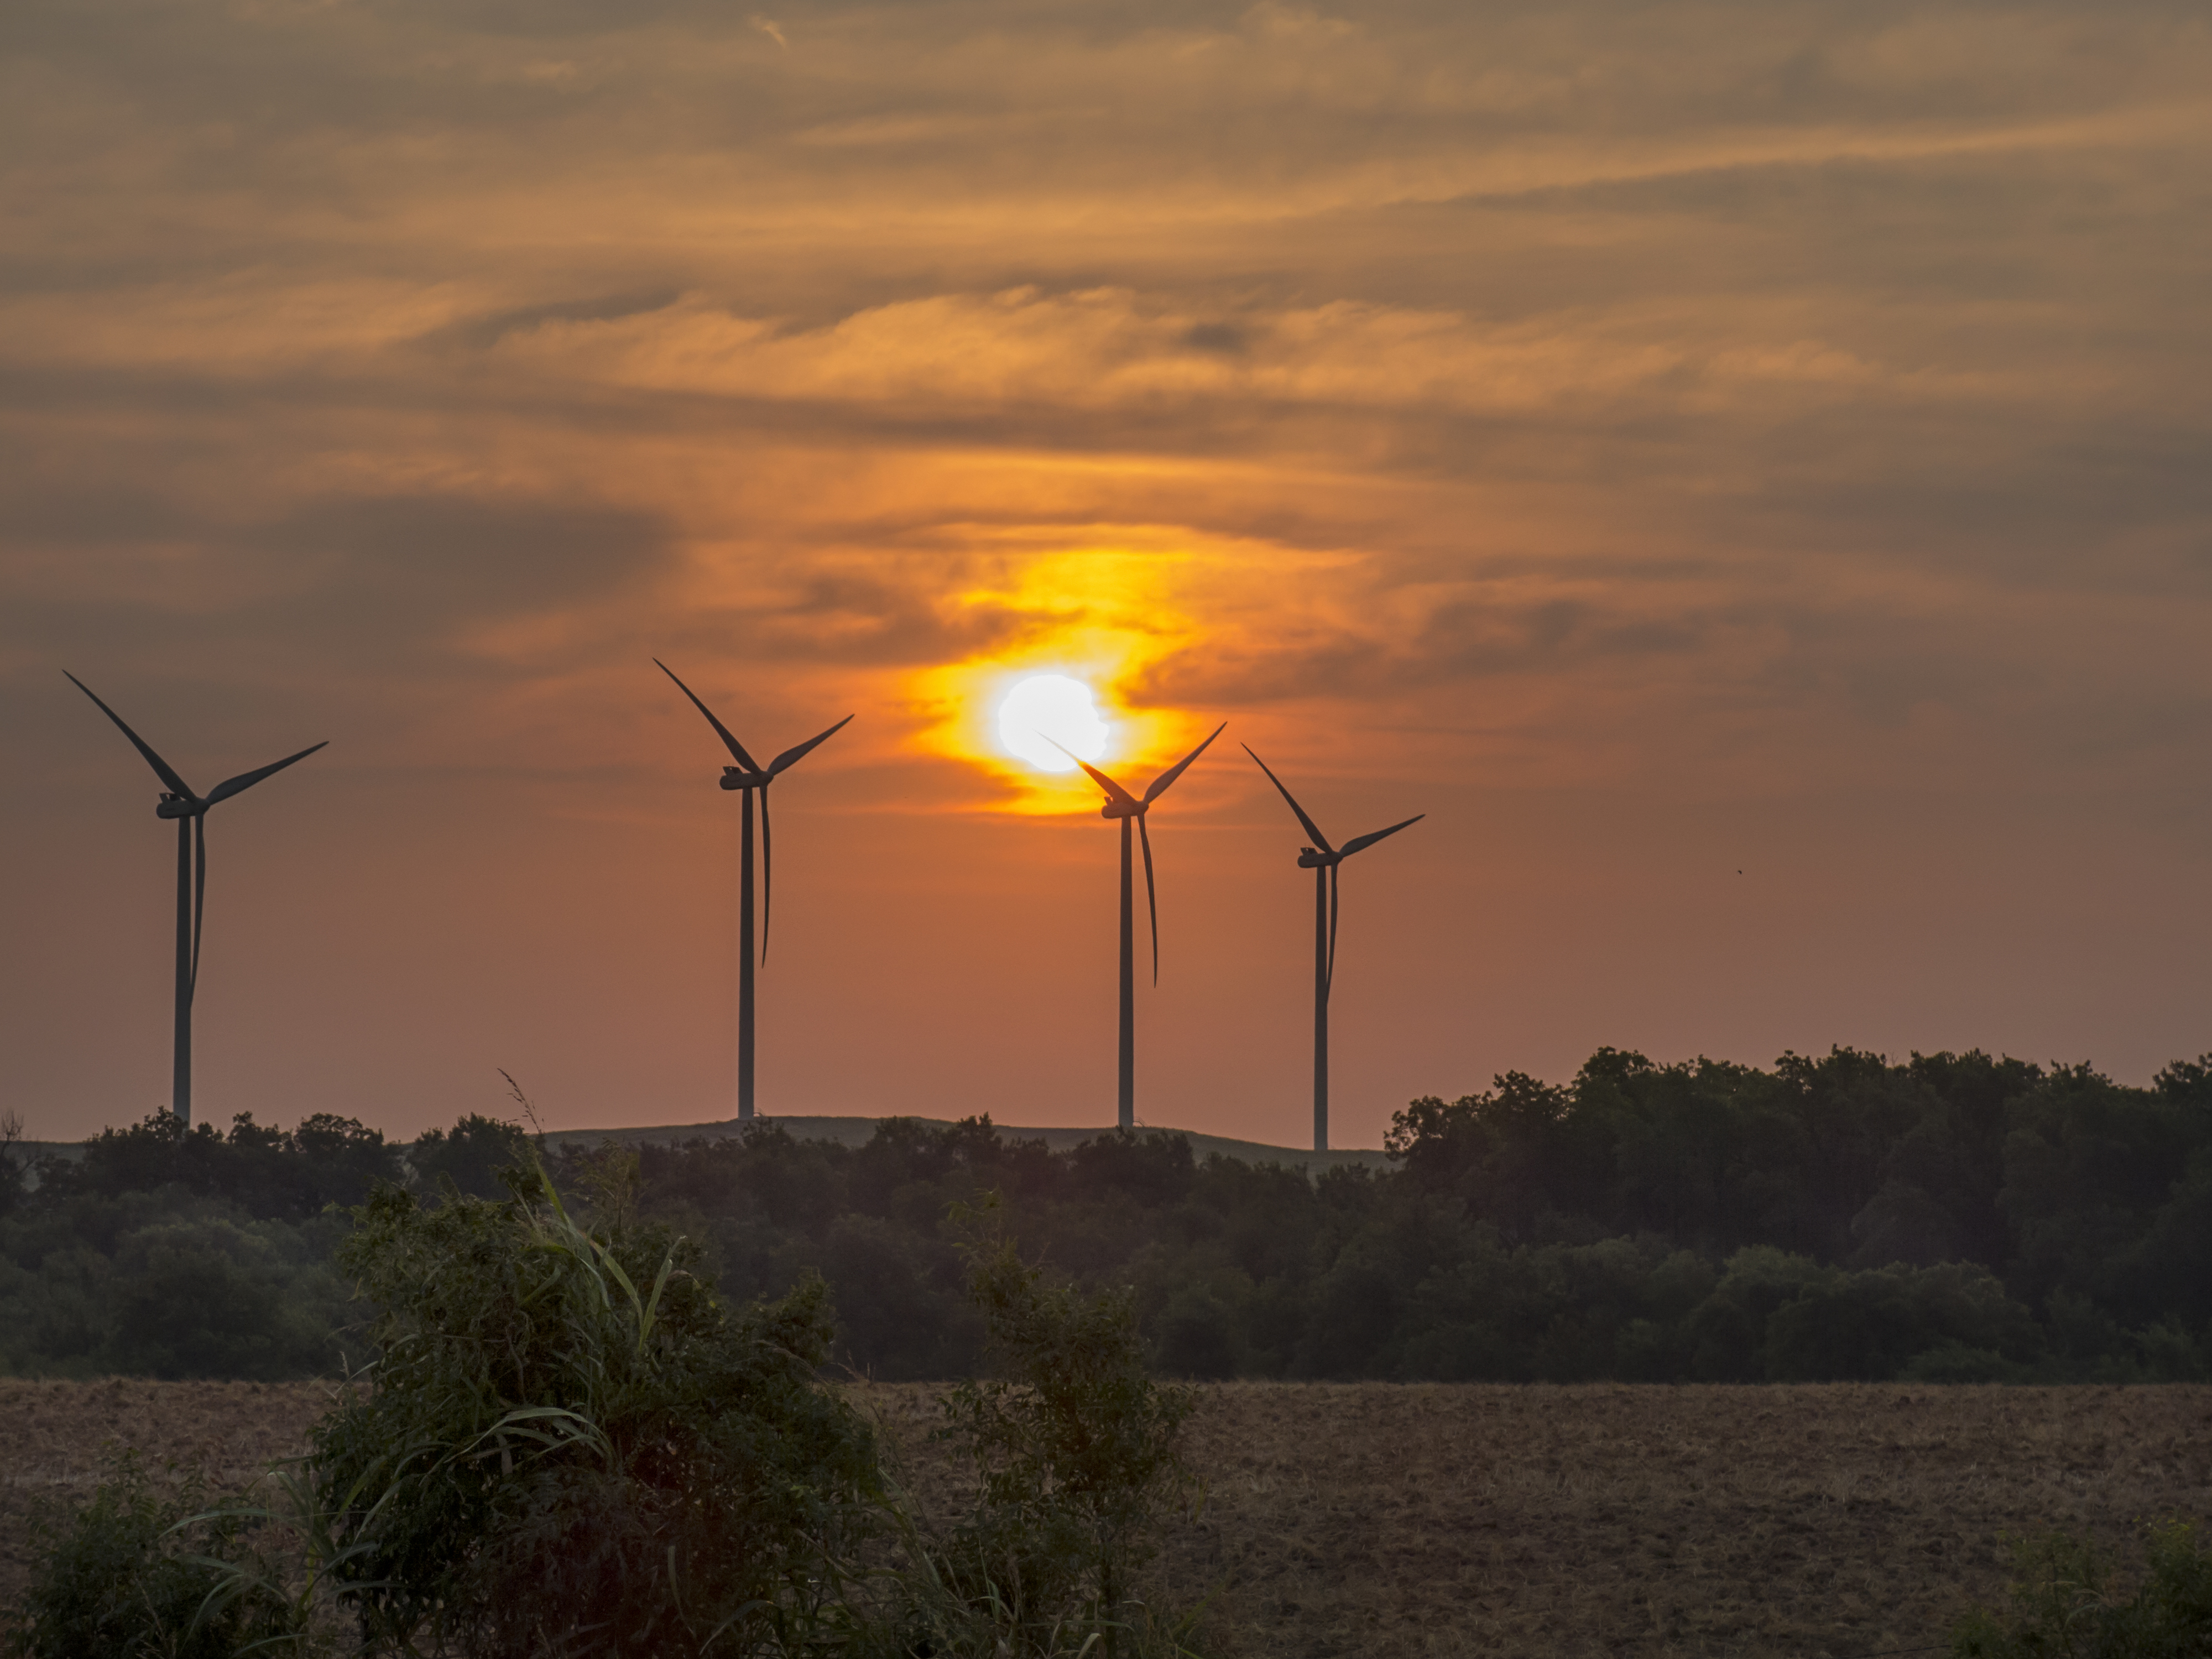
cloud, sunrise, sunset, field, prairie, sunlight, morning, windmill, wind, dawn, dusk, evening, machine, plain, generator, energy, mill, wind farm, turbin, bluecanyonwindfarm, afterglow, rural area